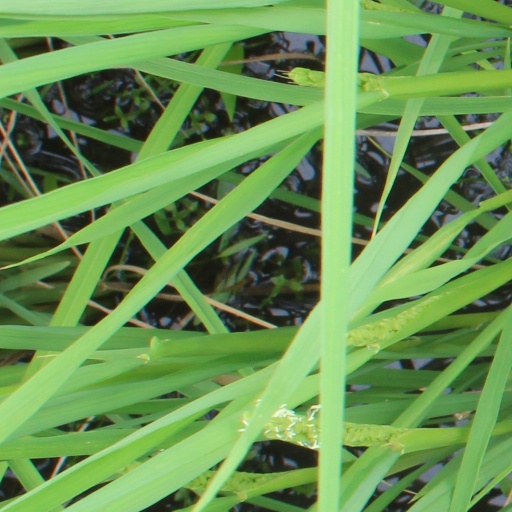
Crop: rice